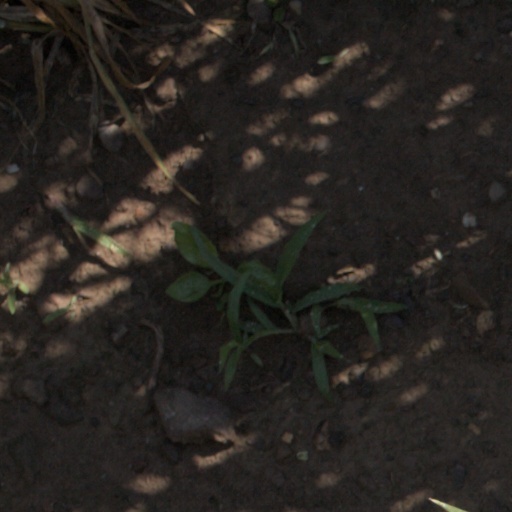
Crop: wheat